Tiger snake

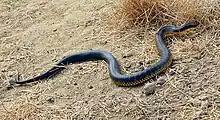
Western tiger snake near a farm dam in Mount Barker, Western Australia

The western tiger snake head is distinct from its robust body, and grows to in length. Dorsally, it is steel-blue to black in color with bright yellow bands; unbanded specimens occur. The ventral surface is yellow, tending black towards the tail. Midbody scales are in 17 or 19 rows, ventrals number 140 to 165, subcaudals 36 to 51 (single) and the anal scale is single (rarely divided).